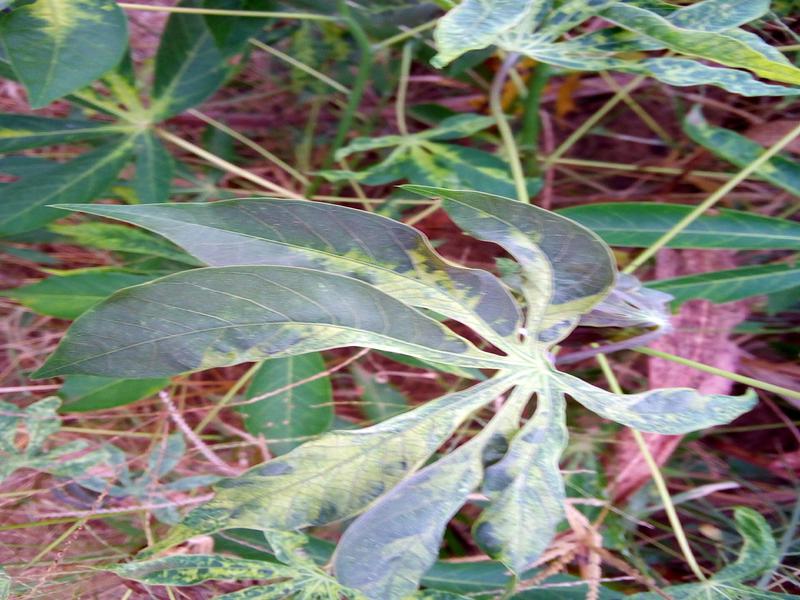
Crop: cassava
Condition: mosaic_disease